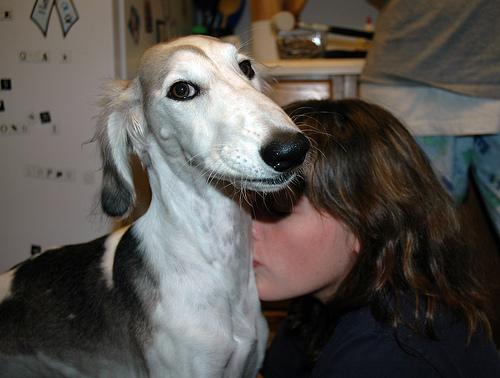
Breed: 206-n000051-Saluki